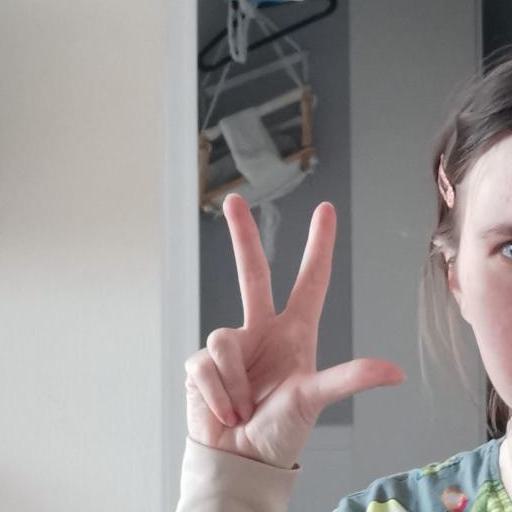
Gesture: three2